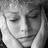
Emotion: sad